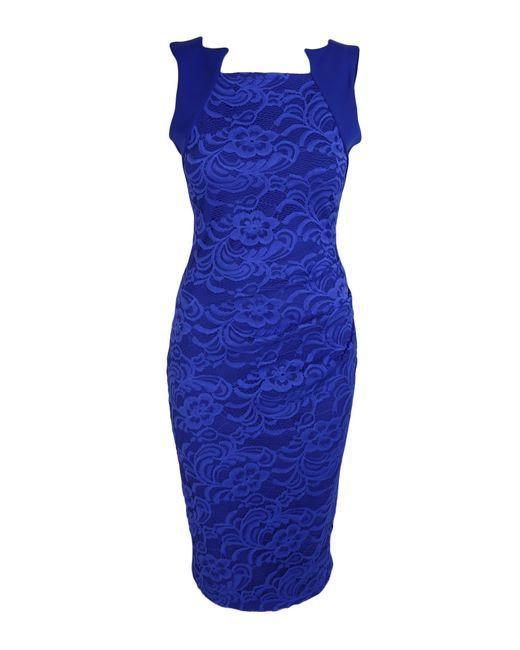
ärmelloses blau gemustertes Baumwollkleid für Damen mit Riemen